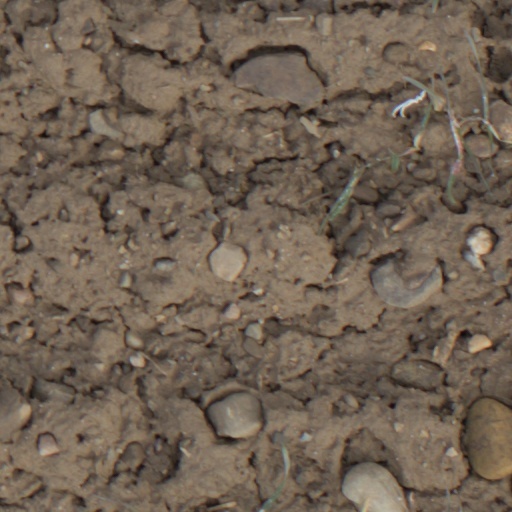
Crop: wheat